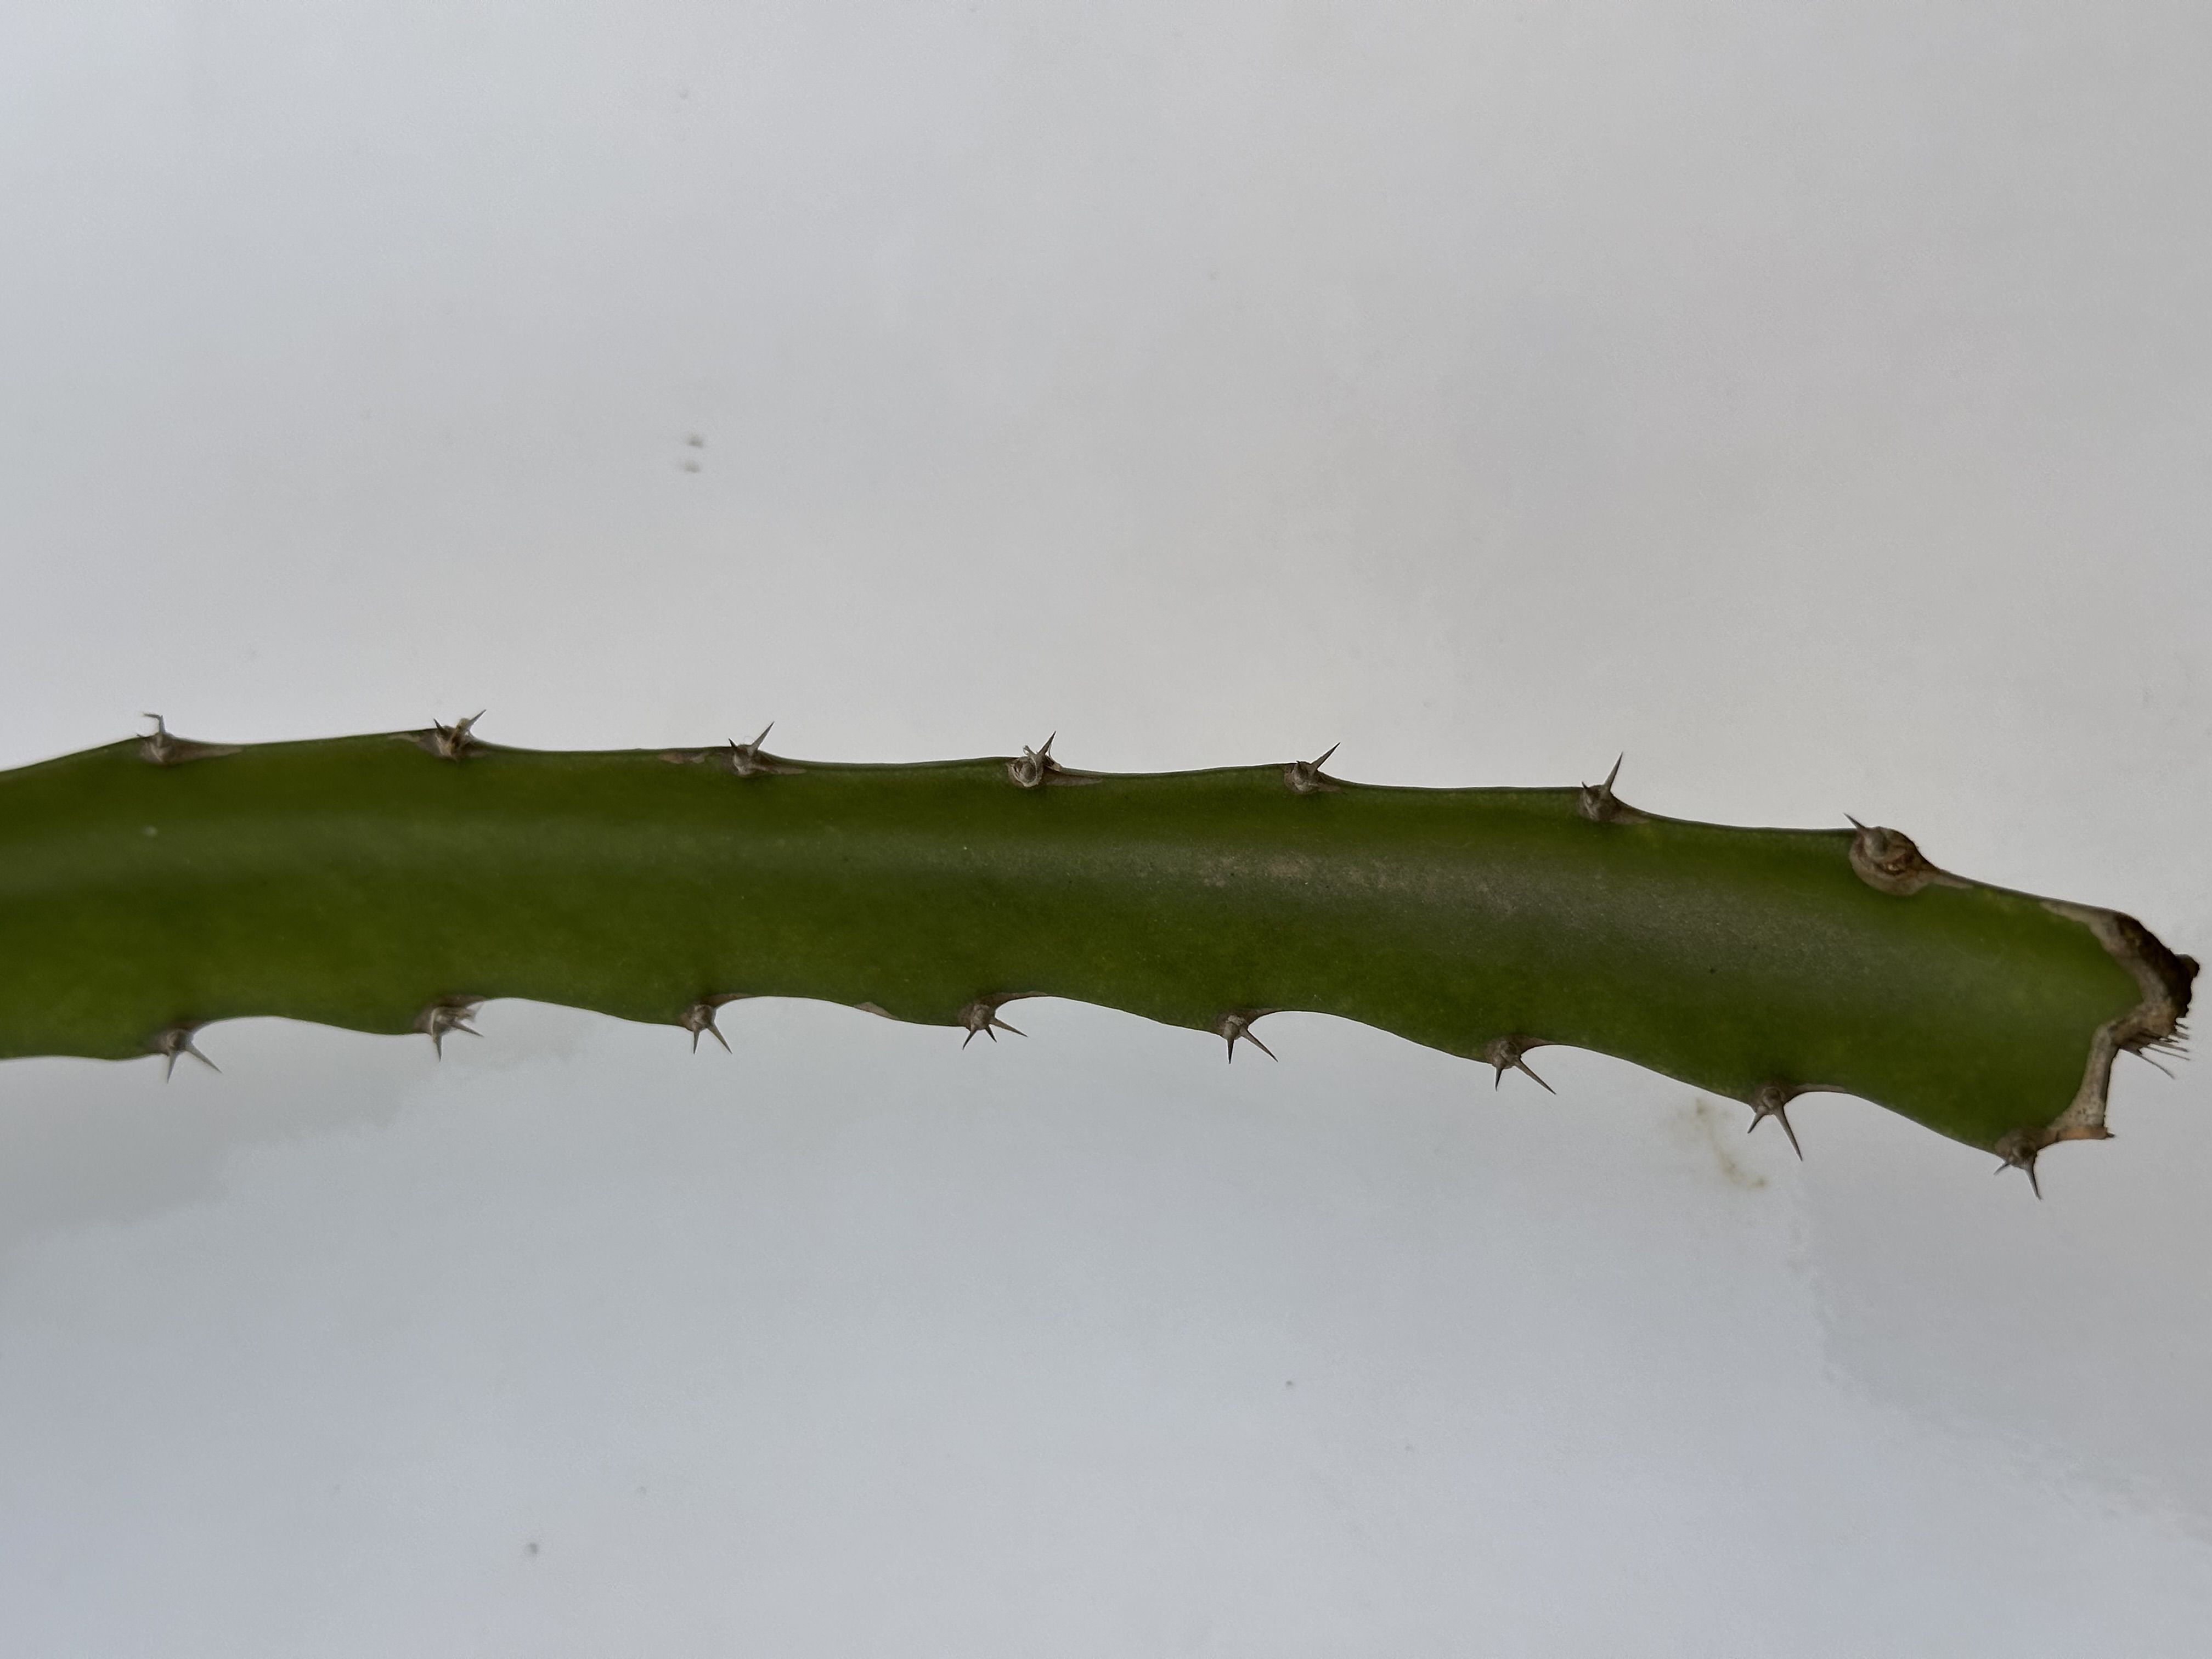
Label: Good leaf